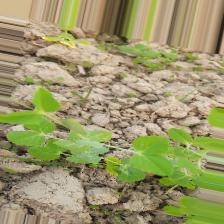
Label: Powdery Mildew